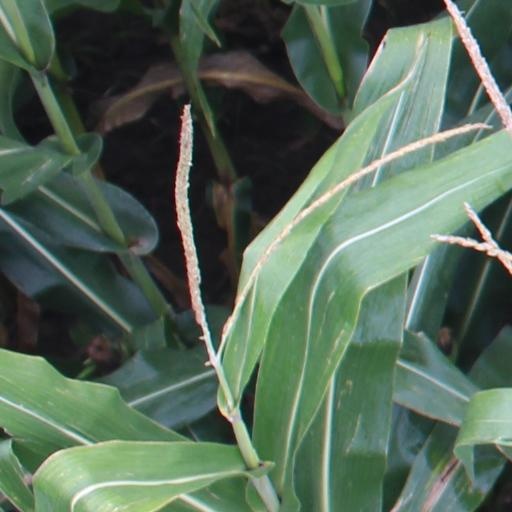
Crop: maize; corn